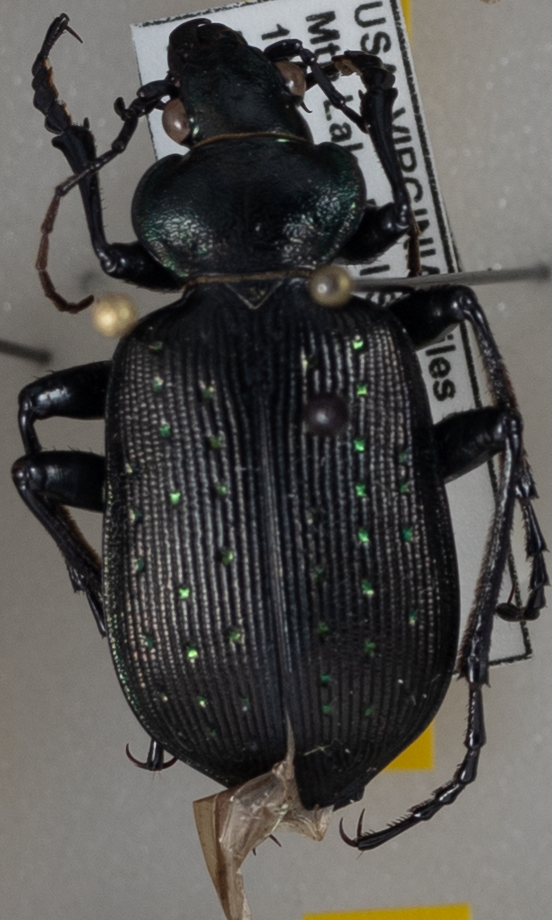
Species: Calosoma frigidum
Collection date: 2022-06-28
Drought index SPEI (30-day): -0.616
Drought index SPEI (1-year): -0.922
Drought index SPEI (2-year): -0.46